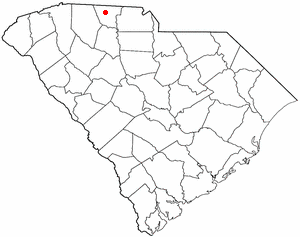
La ville de Gaffney est le siège du comté de Cherokee, situé dans l’État de Caroline du Sud, aux États-Unis. Sa population s’élevait à 12 539 habitants lors du recensement de 2010, estimée à 12 920 habitants en 2016.